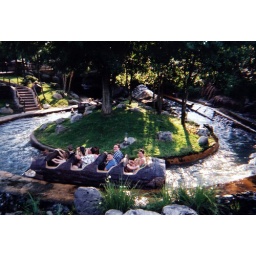
Chris is in the second seat from the back on this water ride at Disney.